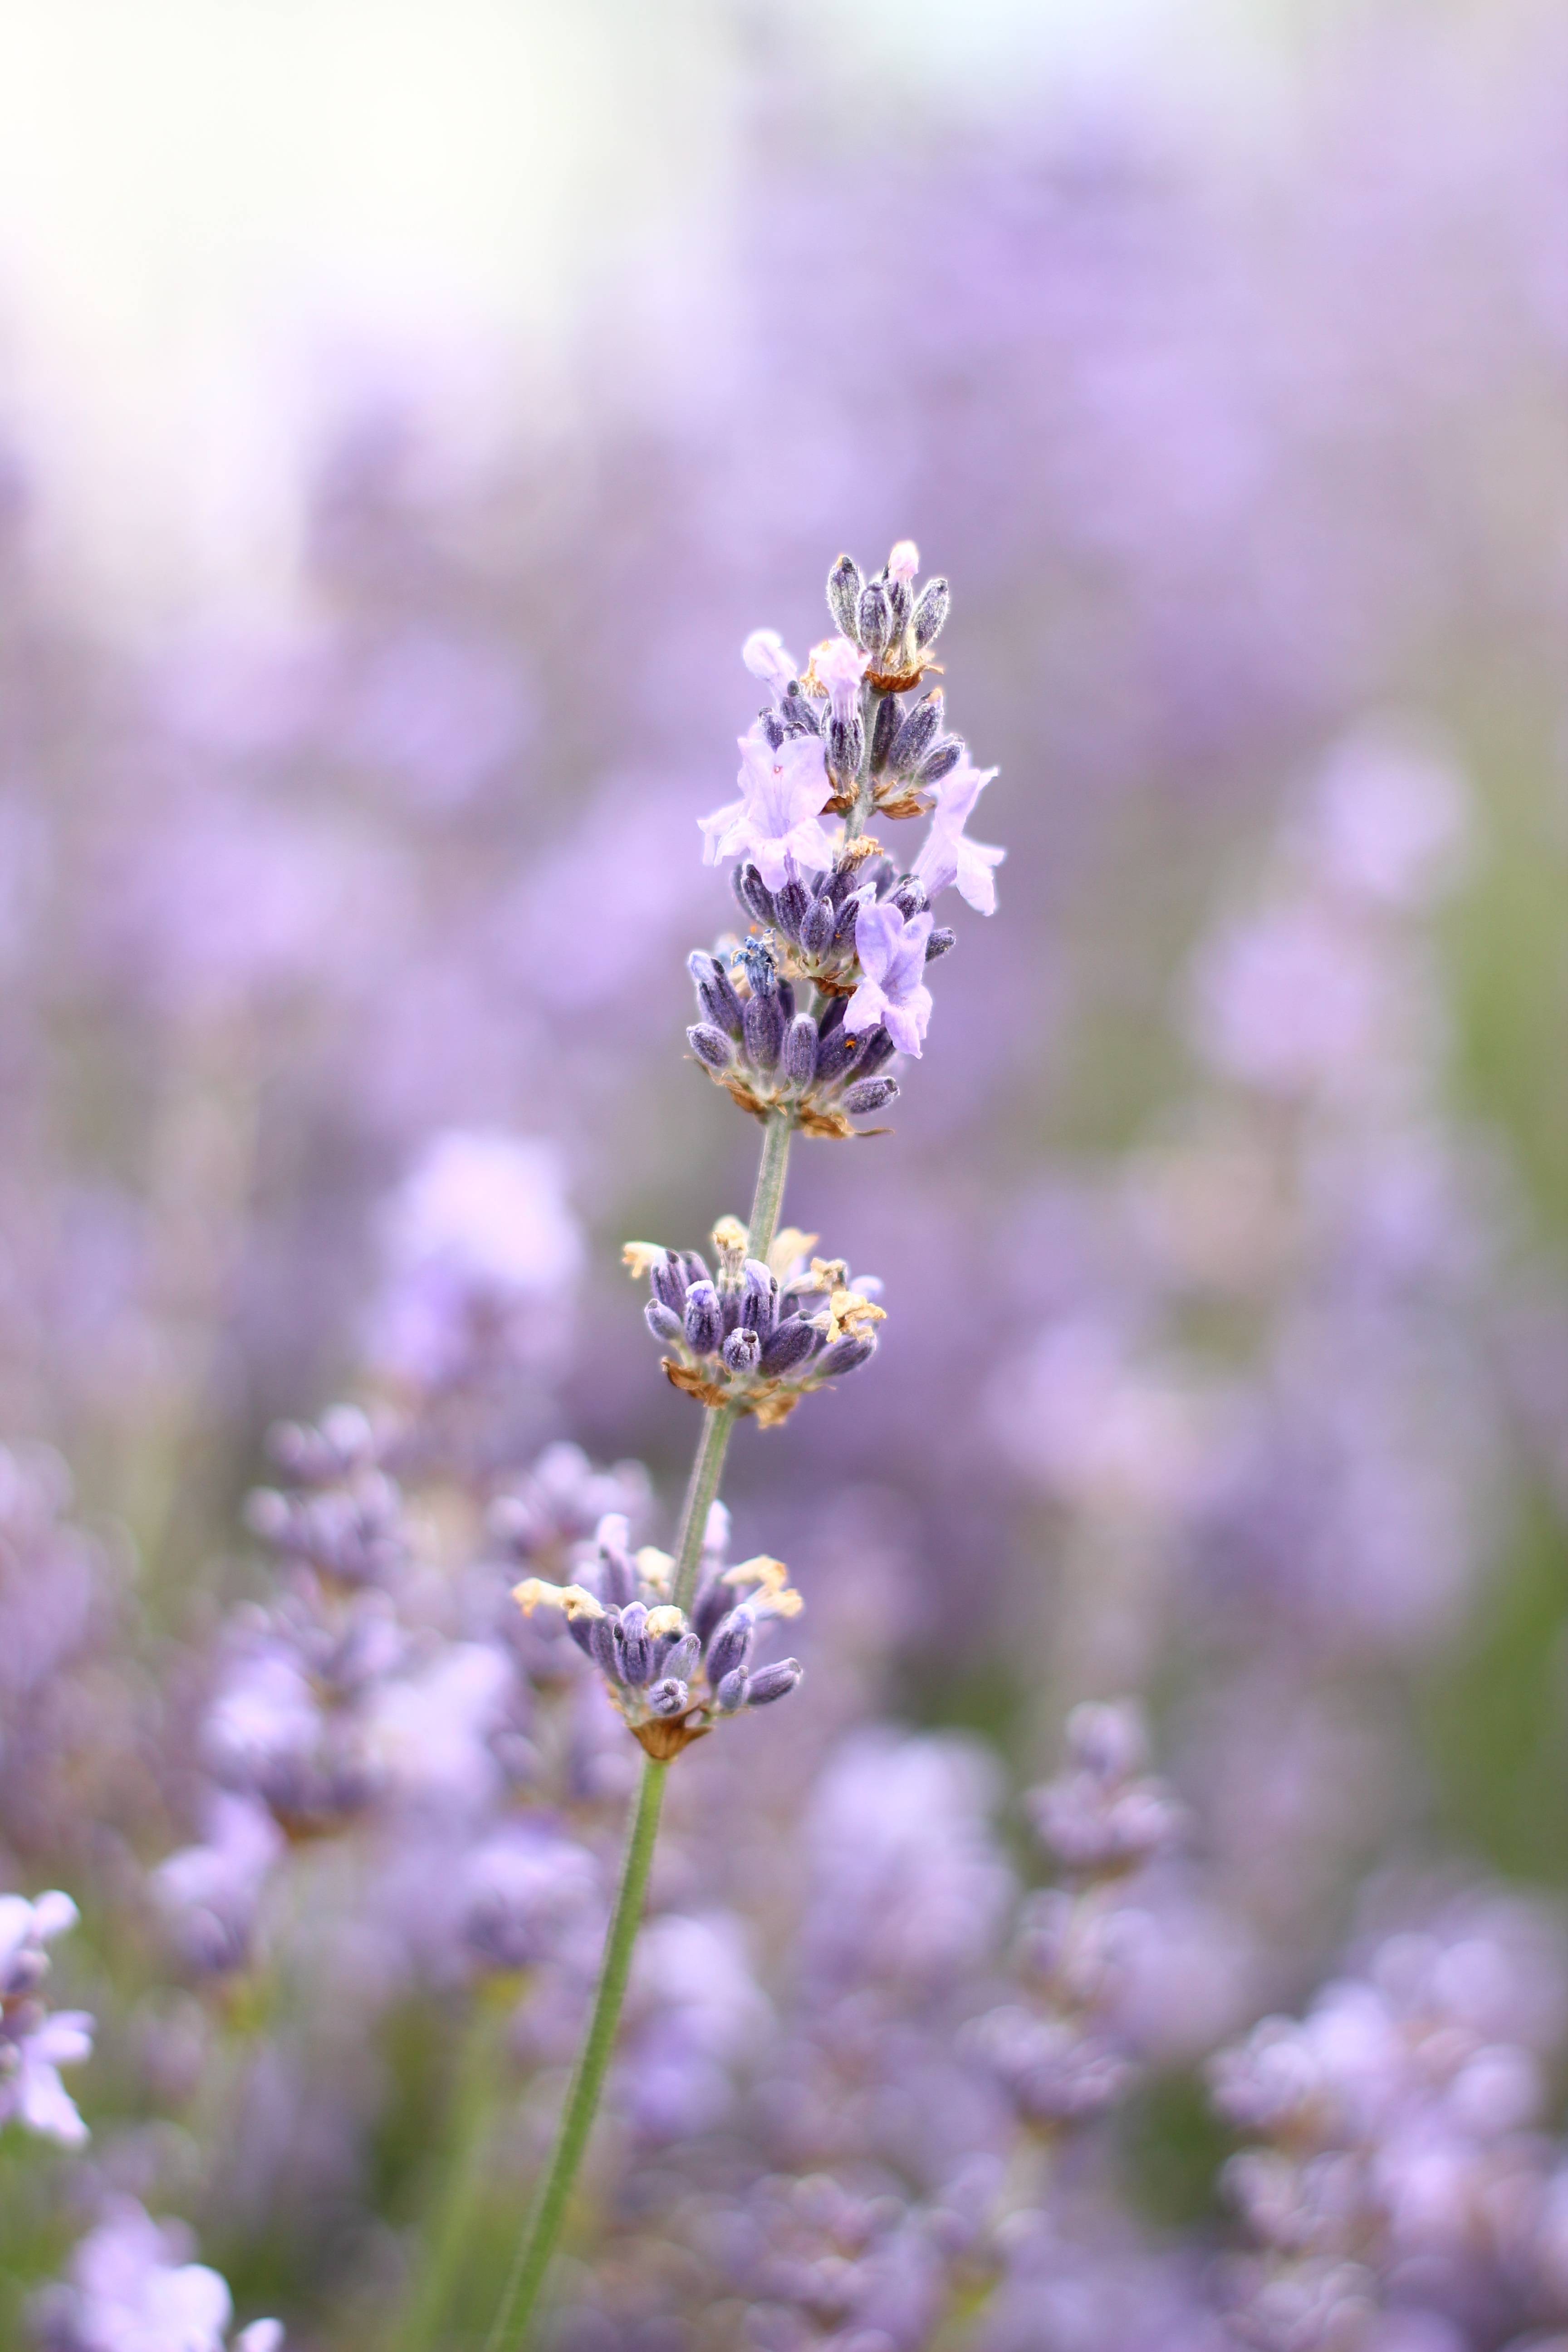
nature, blossom, plant, flower, purple, summer, herb, botany, flora, lavender, wildflower, macro photography, flowering plant, land plant, english lavender, french lavender